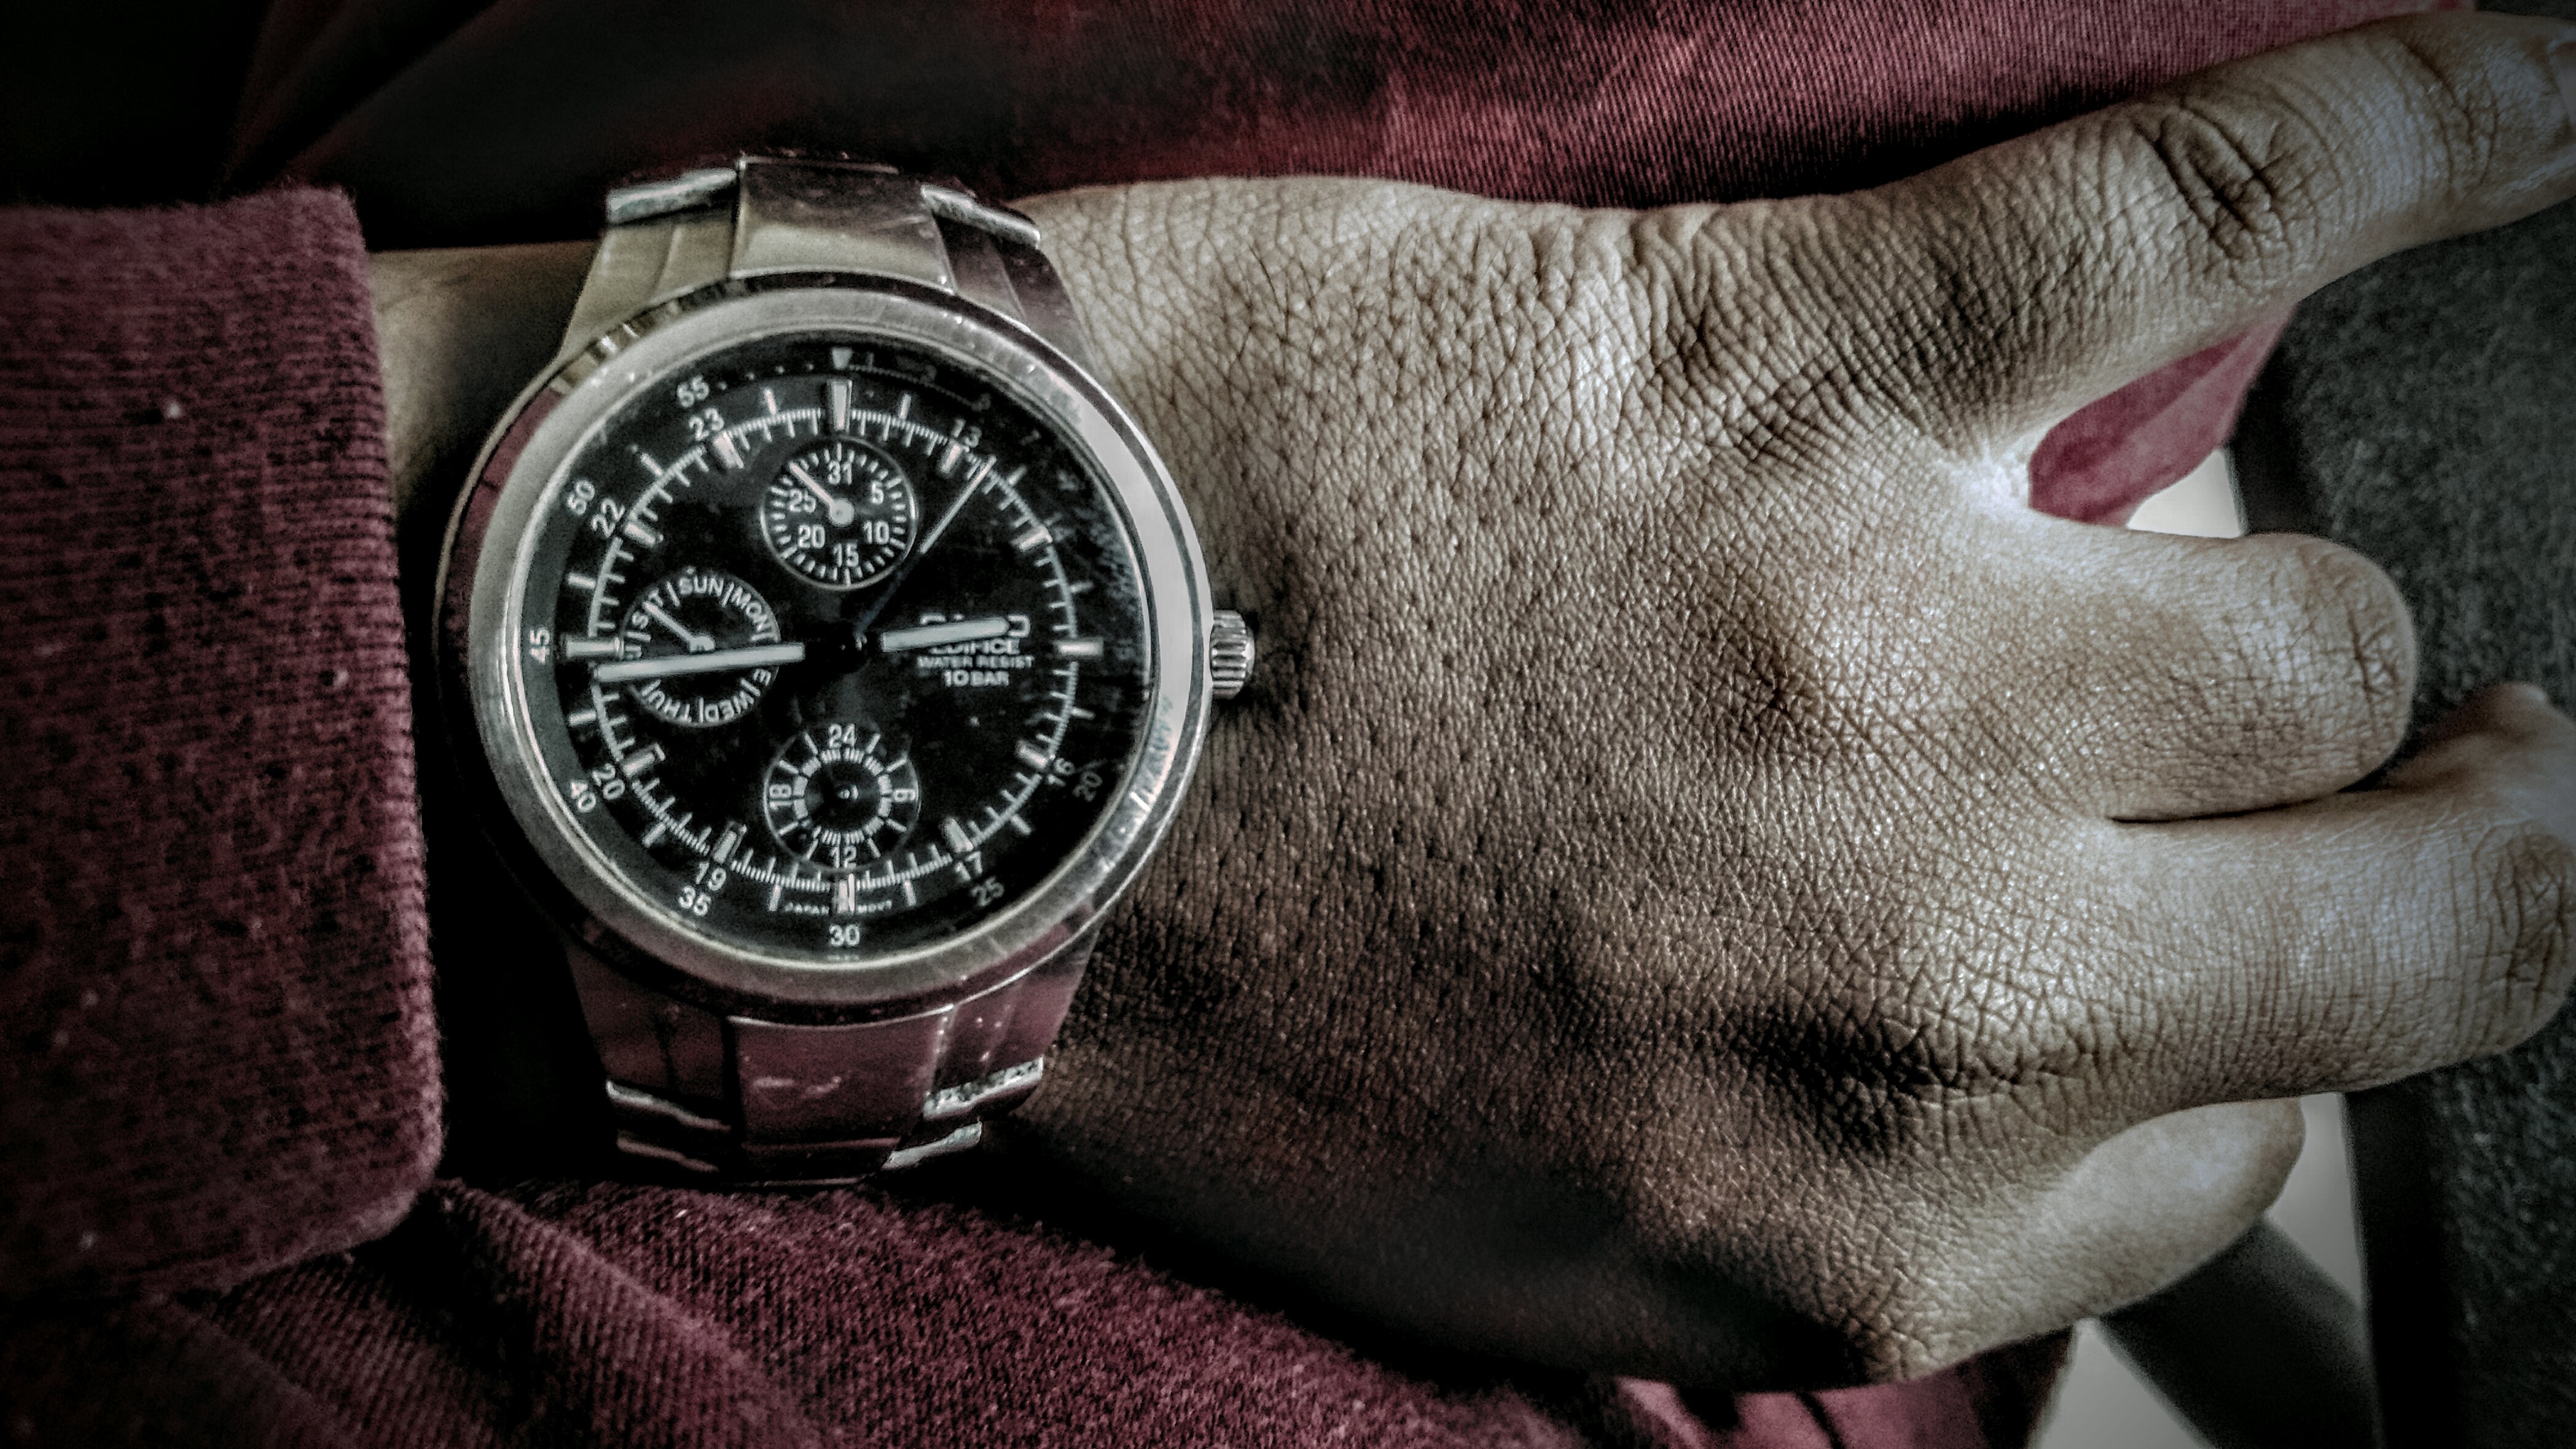
watch, hand